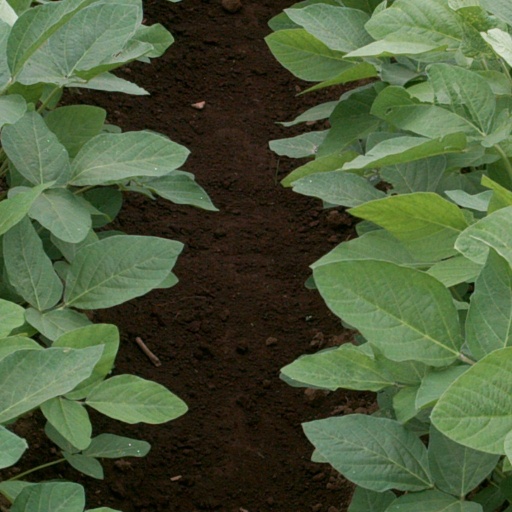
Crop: soybean